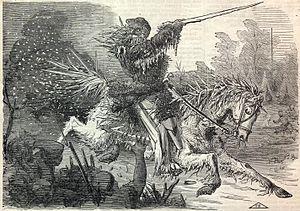
Jack Frost est un personnage, allégorie de l'hiver, issu de la culture anglo-saxonne. Il serait à l'origine du givre, des nez et des pieds glacés par le temps, et donnerait sa couleur au feuillage des arbres en automne et sa forme comparable à des feuilles de fougère au givre croissant sur les vitres.